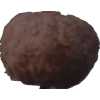
Label: orange_peeled